Mohawk Valley Community College

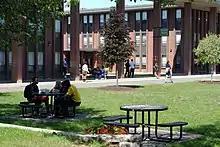
MVCC Utica Campus; Residence Halls; North Halls

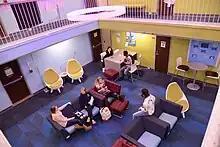
MVCC Residence Hall Interior

MVCC has five residence halls – Daugherty, Huntington, Penfield, Butterfield, and Bellamy — that together house approximately 500 students. Each hall houses a professional, live-in staff member; a mix of single-, double-, and triple-occupancy rooms; study areas open 24/7.